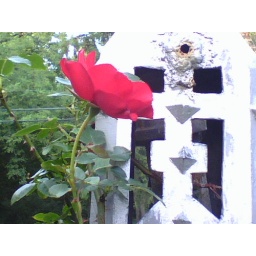
A rose bush growing around the lamp in my front yard.